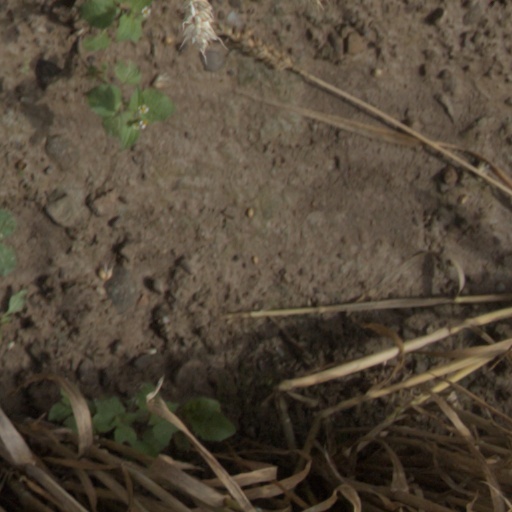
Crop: wheat